Entertainment district

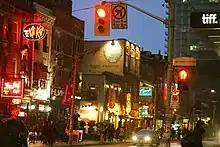
The entertainment district in Toronto

An entertainment district is a type of arts district with a high concentration of movie theaters, theatres or other entertainment venues. Such areas may be officially designated by local governments with functional zoning regulations, as well as public and private investment in distinctive urban design.